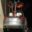
Label: automobile